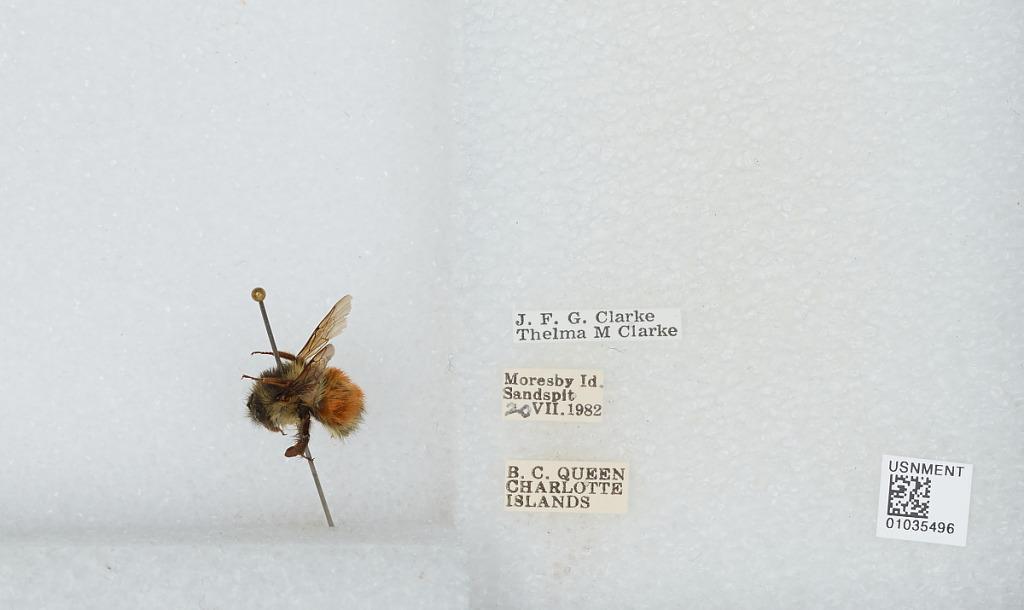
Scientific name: Bombus (Pyrobombus) melanopygus Nylander
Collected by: J. Clarke & T. Clarke
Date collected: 1982-7-20
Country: Canada
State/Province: British Columbia
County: Queen Charlotte Islands
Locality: Sandspit, Moresby Island, Queen Charlotte Islands
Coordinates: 48.6994, -123.299